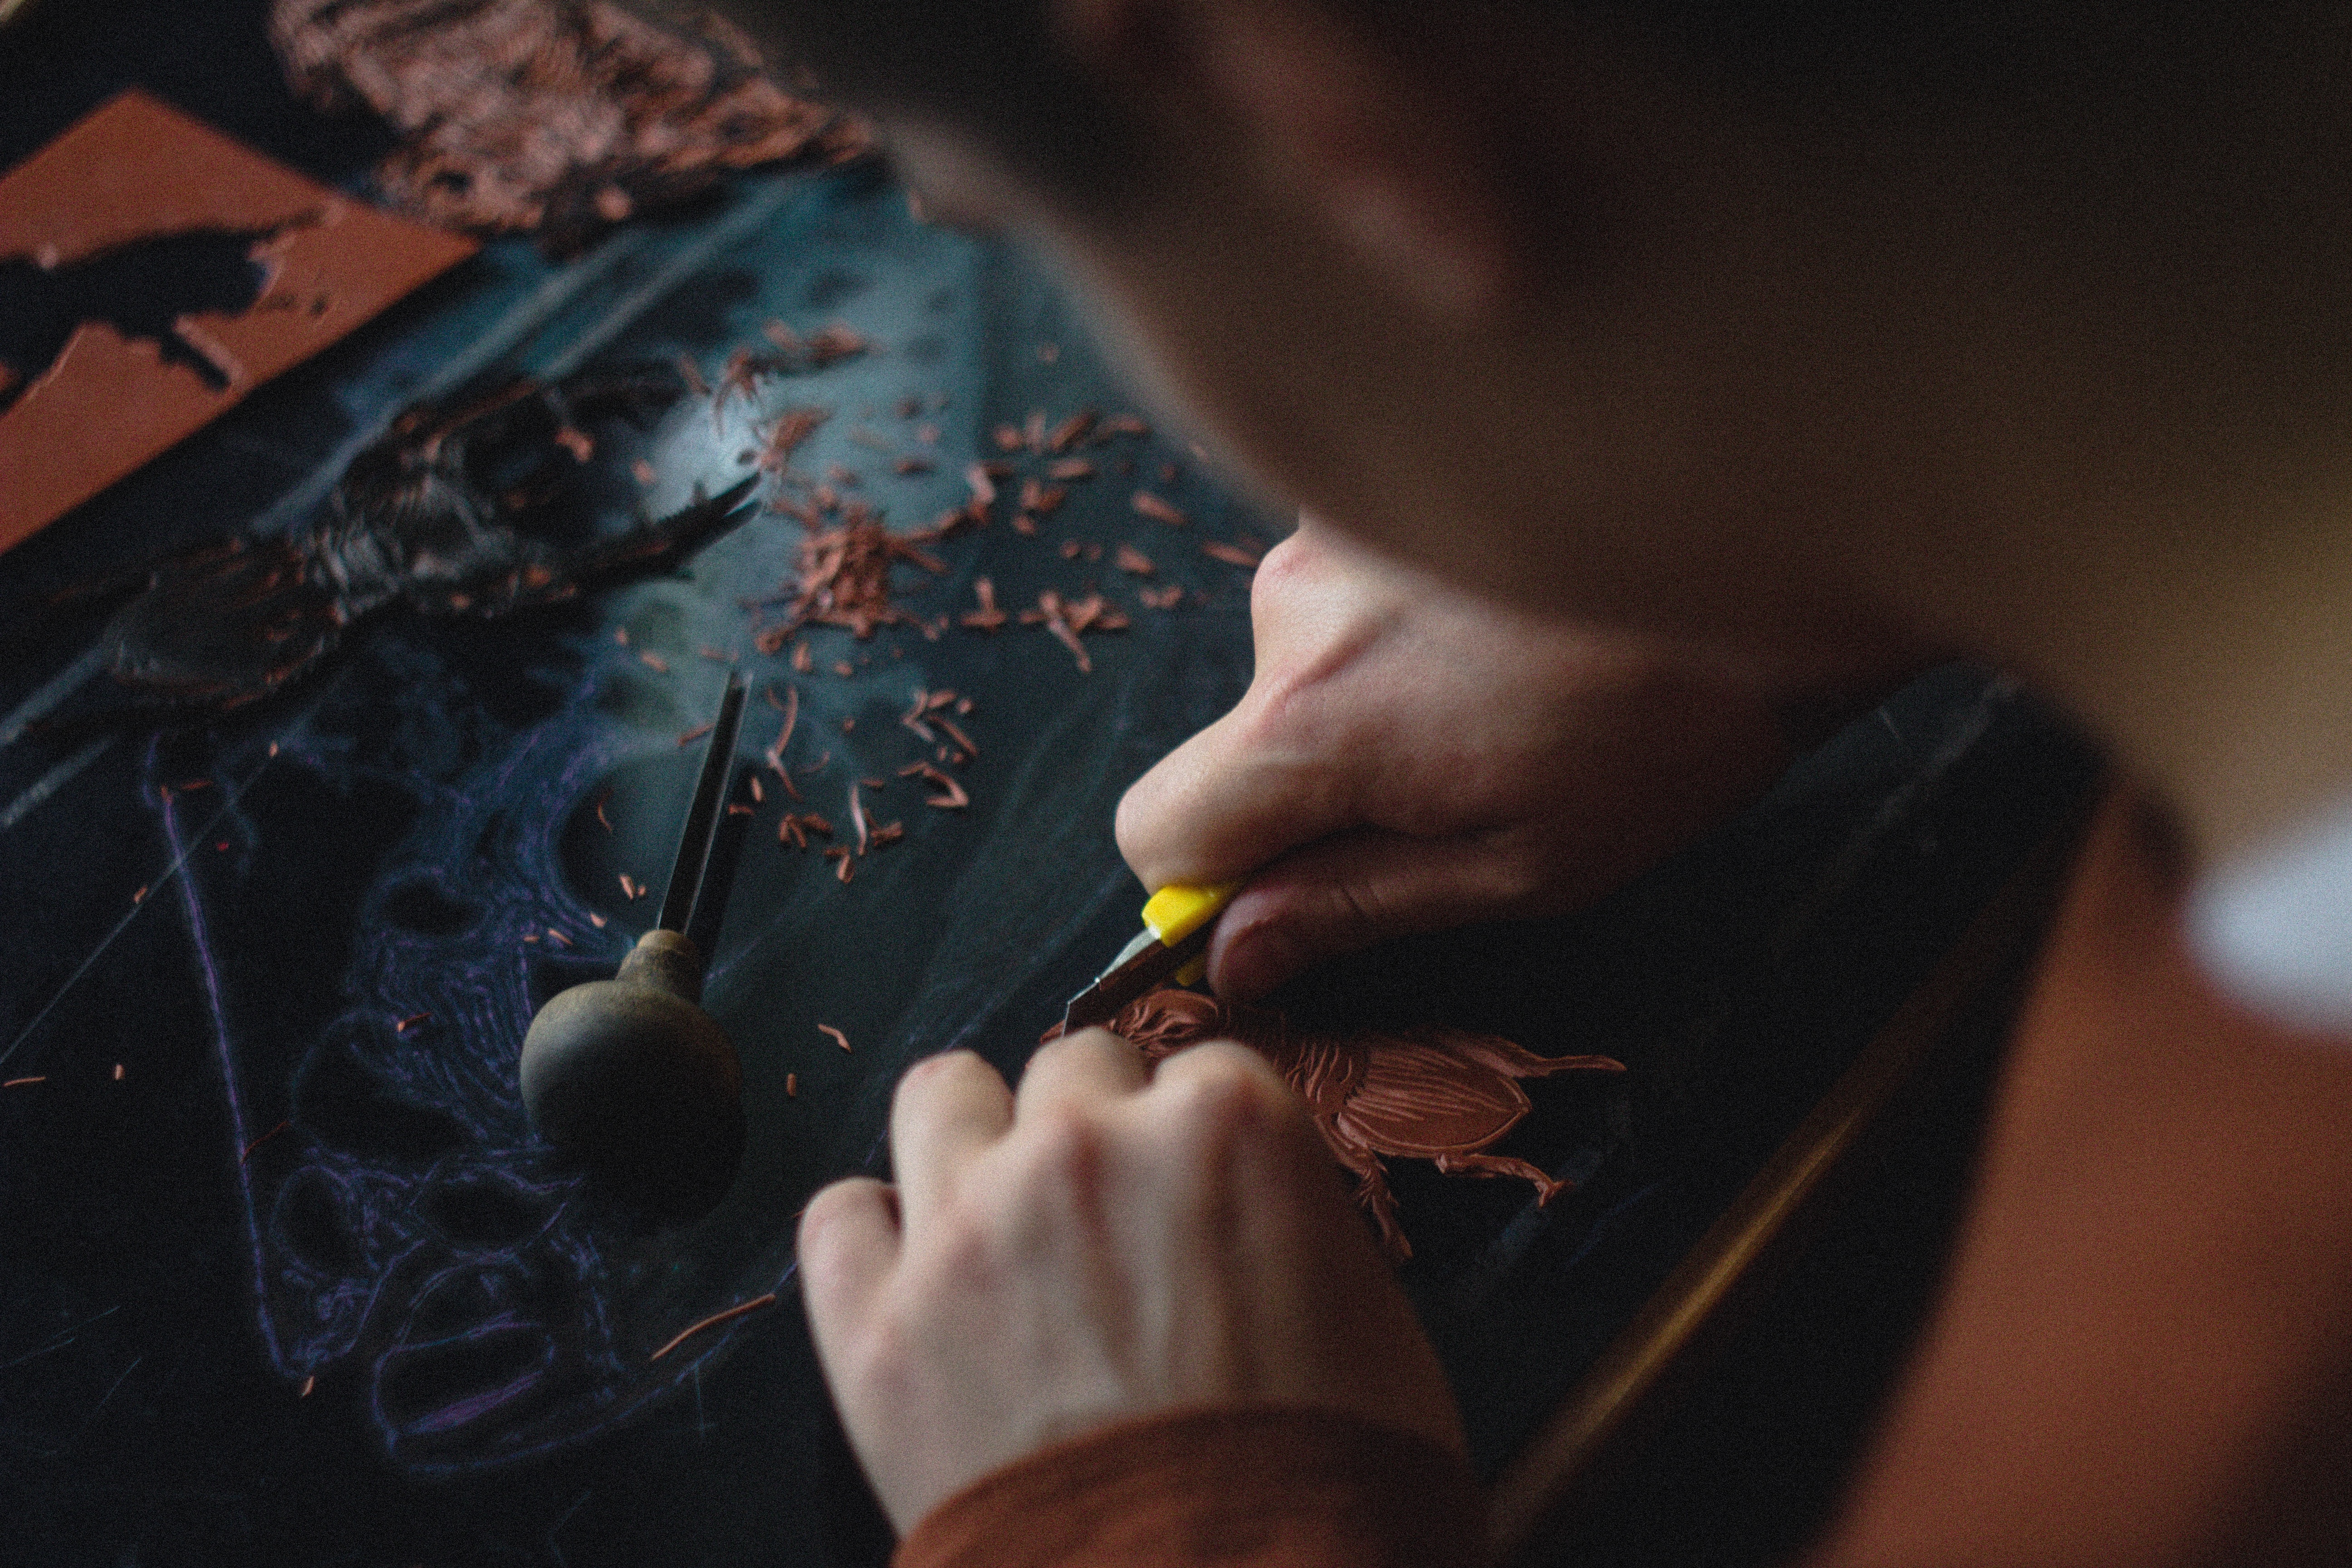
hand, person, creative, tool, pattern, finger, color, artist, bug, darkness, black, artwork, printing, close up, crafts, carving, beetle, technique, cutter, sense, linoleum, linocut, lino